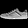
Label: Sneaker